Qingdao Observatory

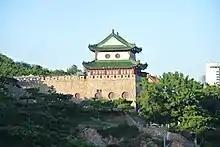
Qingdao Aquarium, 2016

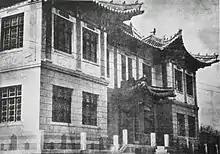
Original Qingdao Coastal Biology Research Institute

On August 12, 1930, the Chinese Academy of Sciences held the 15th Annual Conference at the Qingdao National University, during which Cai Yuanpei, Yang Xingfo, Li Shizeng, Zhu Kezhen, Jiang Bingran, Song Chunyi and others jointly proposed first the construction of the Qingdao Aquarium, and then the establishment of the China Ocean Research Institute. It was later agreed to be designed by the Observatory's Marine Office and located at Waterfront Park on Laiyang Road. The Qingdao Aquarium was the largest and most advanced marine science exhibition hall in China at the time.